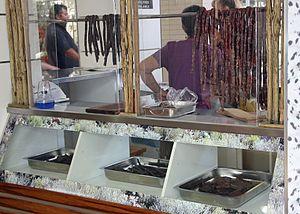
Le biltong est un type de viande séchée typique de la cuisine sud-africaine, mis au point par les Afrikaners pour survivre lors du Grand Trek. Le biltong est le plus souvent préparé à partir de viande de bœuf. D'autres viandes telles que la viande d'autruche, de springbok, de gemsbok ou de koudou sont aussi utilisées.